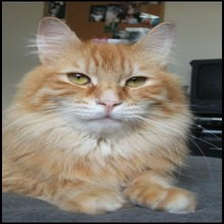
Species: cat
Breed: Maine Coon